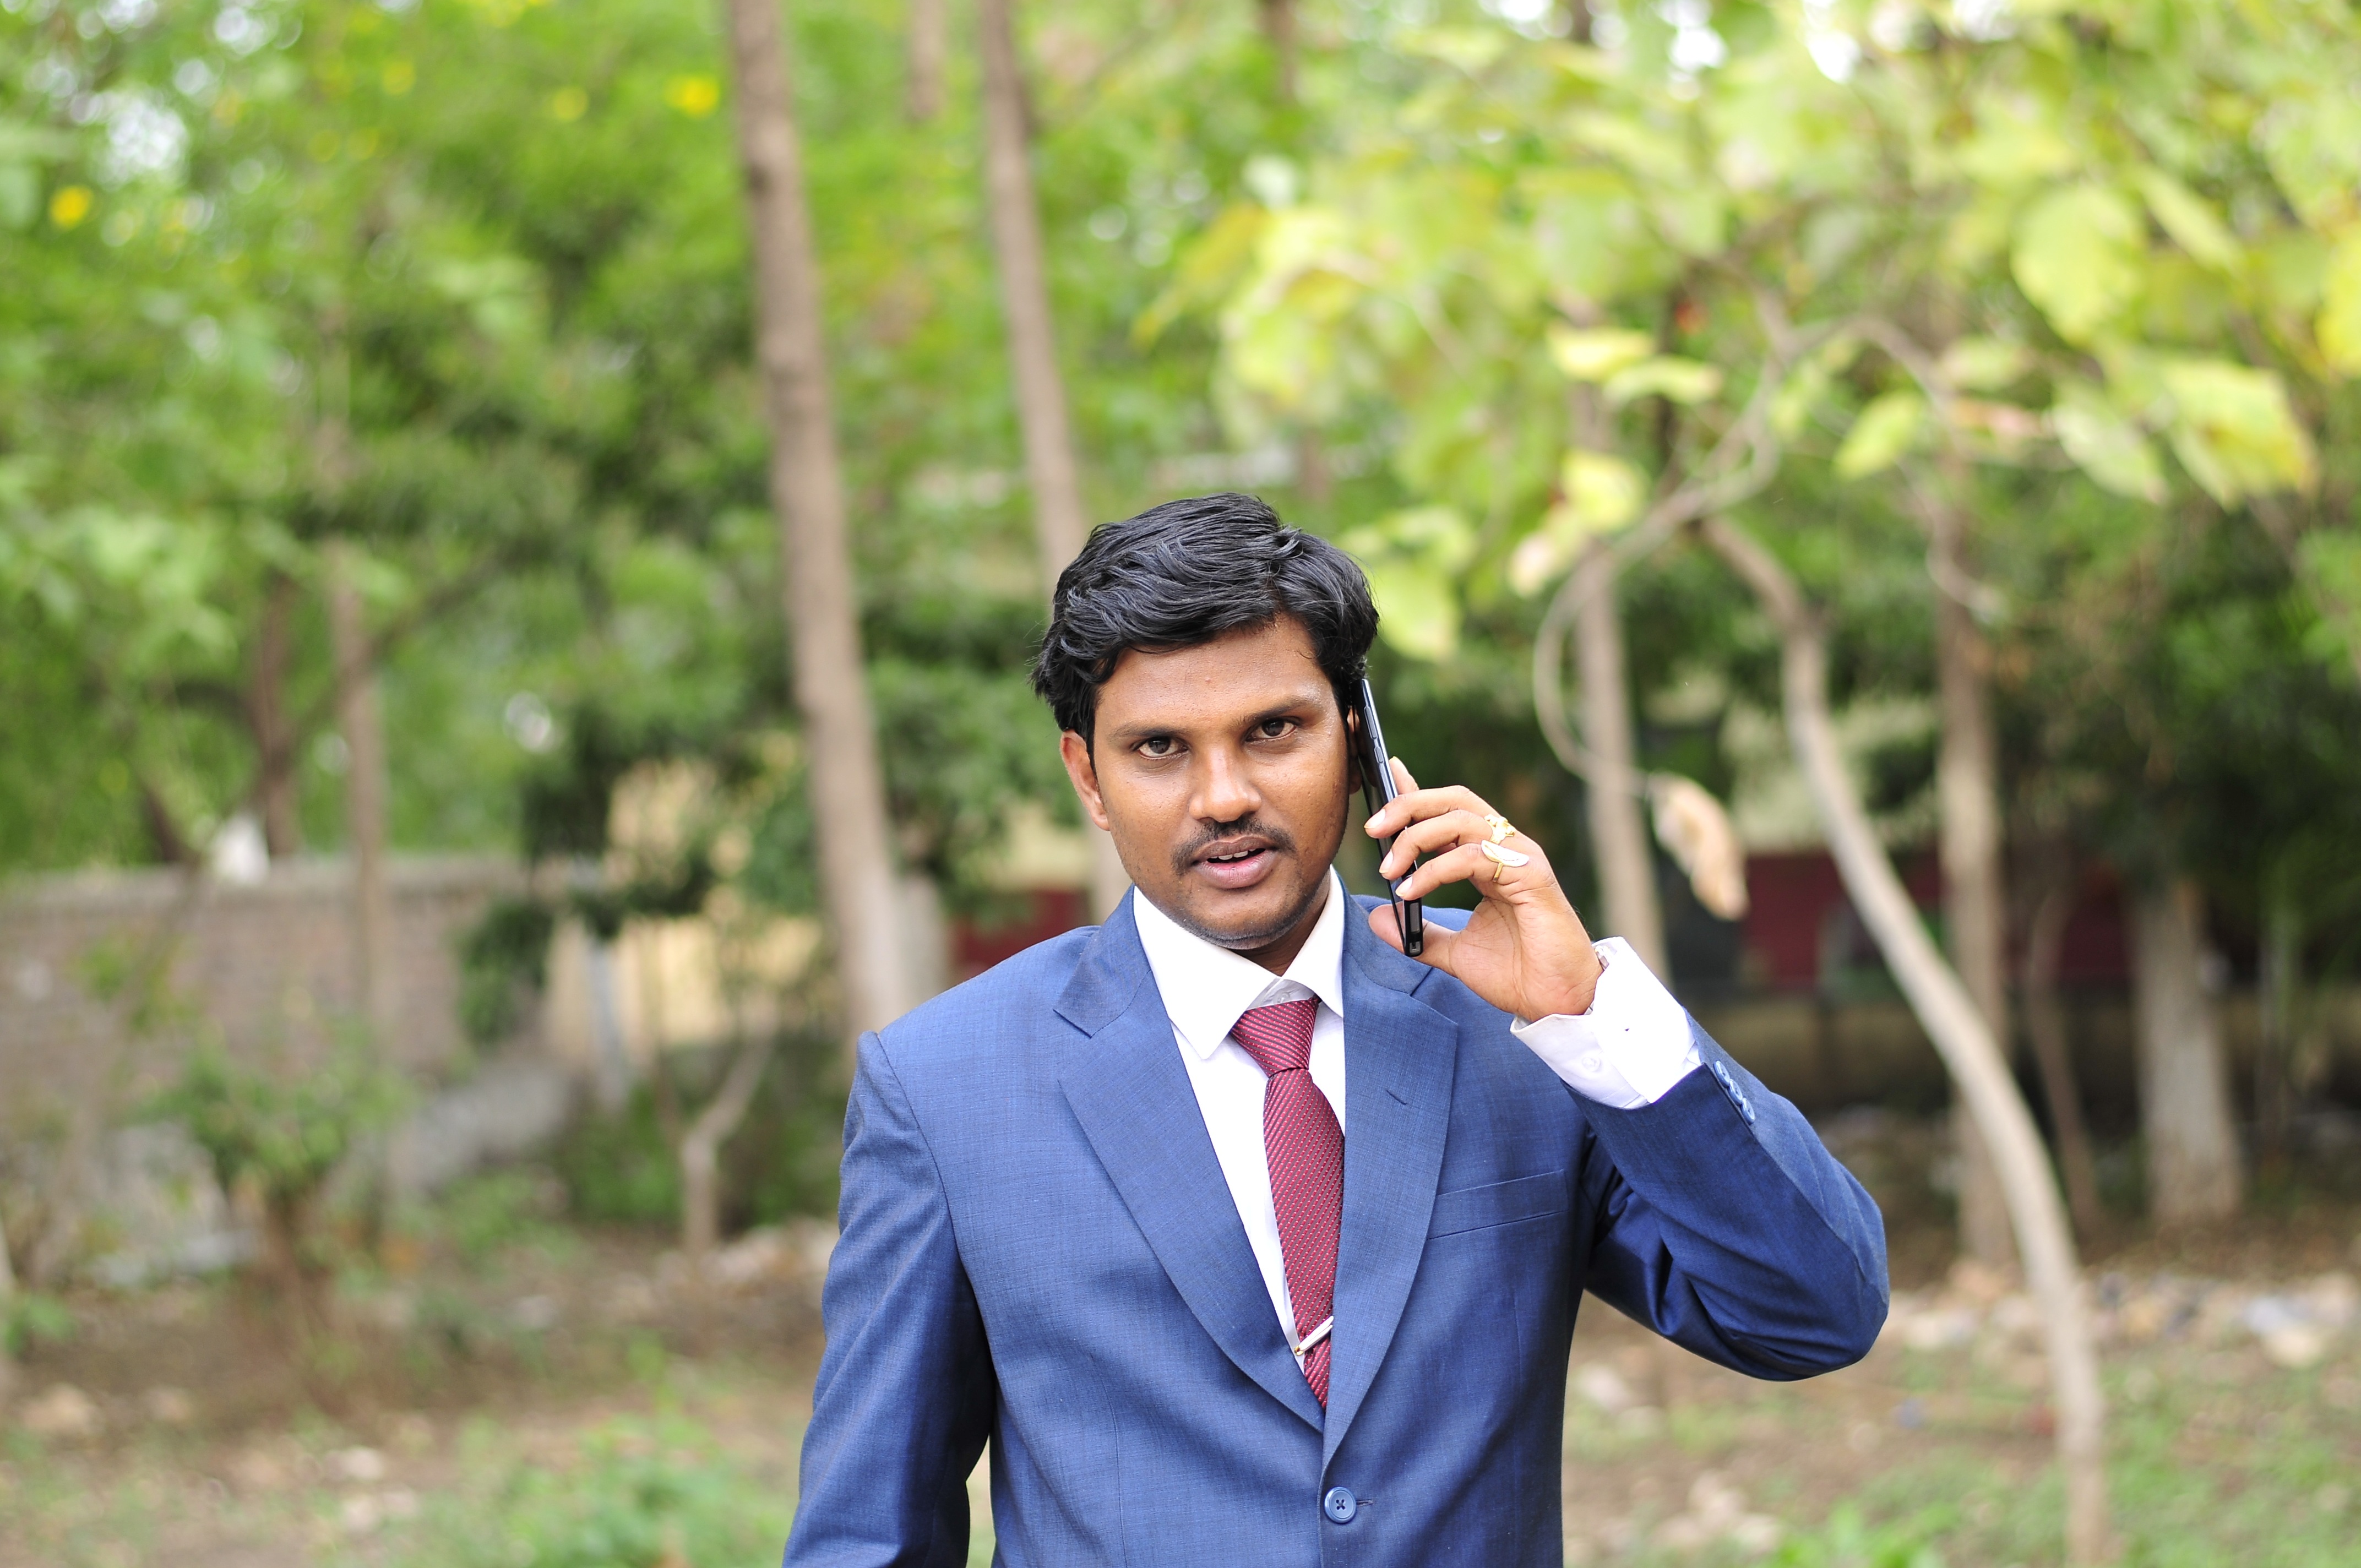
man, suit, people, photography, profile, male, young, phone, tie, wedding, groom, marriage, ceremony, picture, photograph, image, indian, bussines people